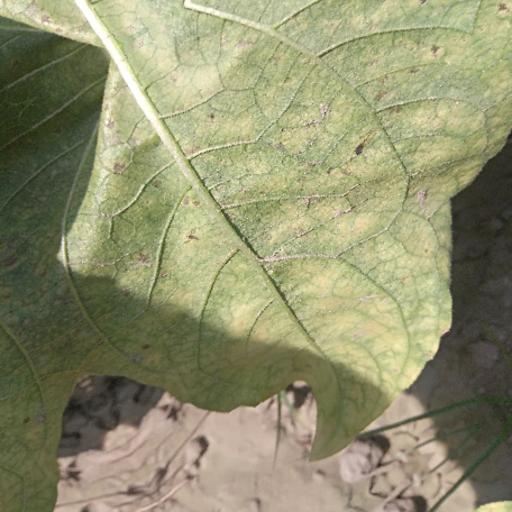
Label: Downy_mildew